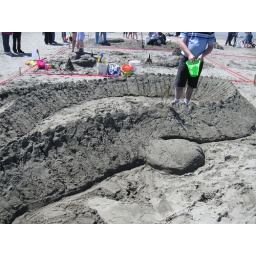
Ocean Shores Sand castle building festival 2008. Happens in Late July